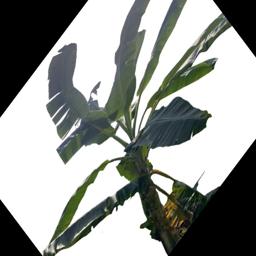
Label: MALBHOG LEAF